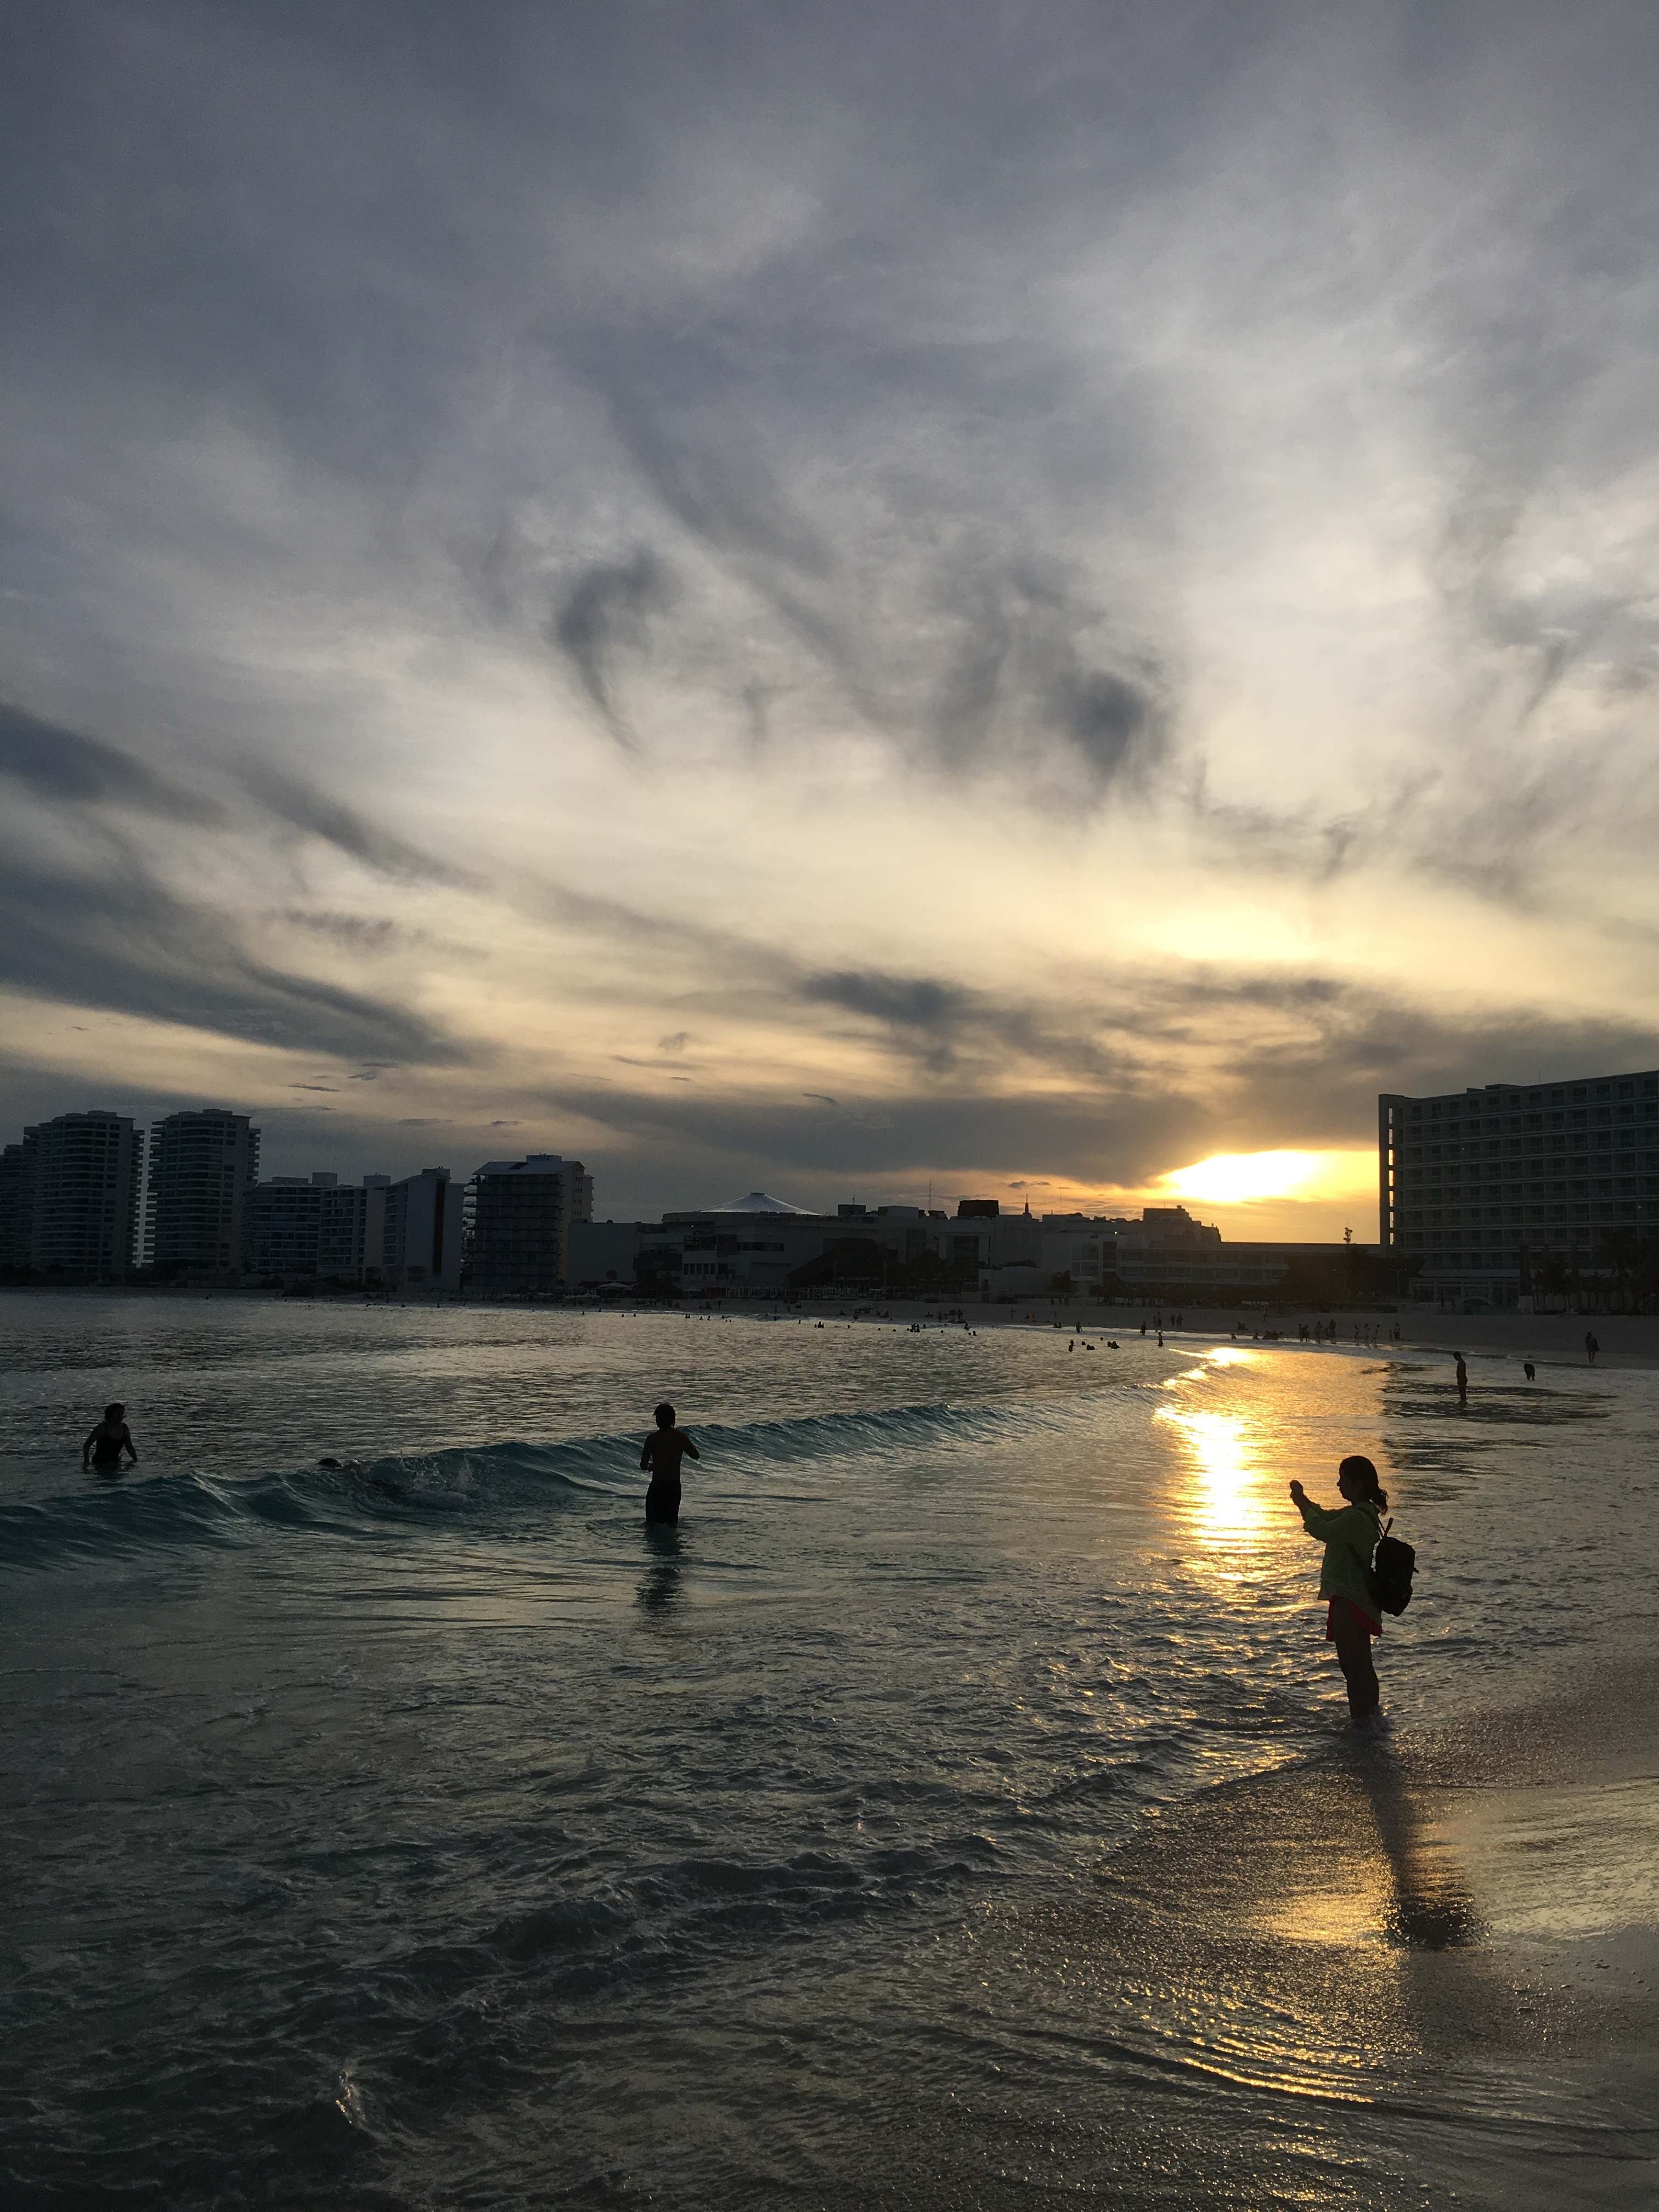
beach, sea, coast, water, ocean, horizon, cloud, sky, sun, sunrise, sunset, sunlight, morning, shore, wave, lake, dawn, river, dusk, evening, reflection, body of water, meteorological phenomenon, atmospheric phenomenon